Floyd Millet

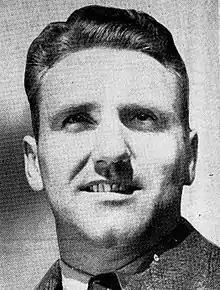

William Floyd Millet (October 17, 1911 – June 17, 2000) was an American football and basketball player, track and field athlete, coach of various sports, and college athletics administrator. Millet served as the head football coach at Brigham Young University (BYU) for one season in 1942, tallying a mark of 2–5. He was the head basketball coach at BYU from 1941 to 1949, compiling a record of 104–77. From 1963 to 1970, he served as the school's athletic director.